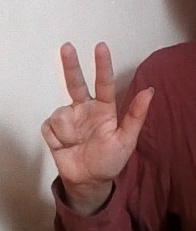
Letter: al